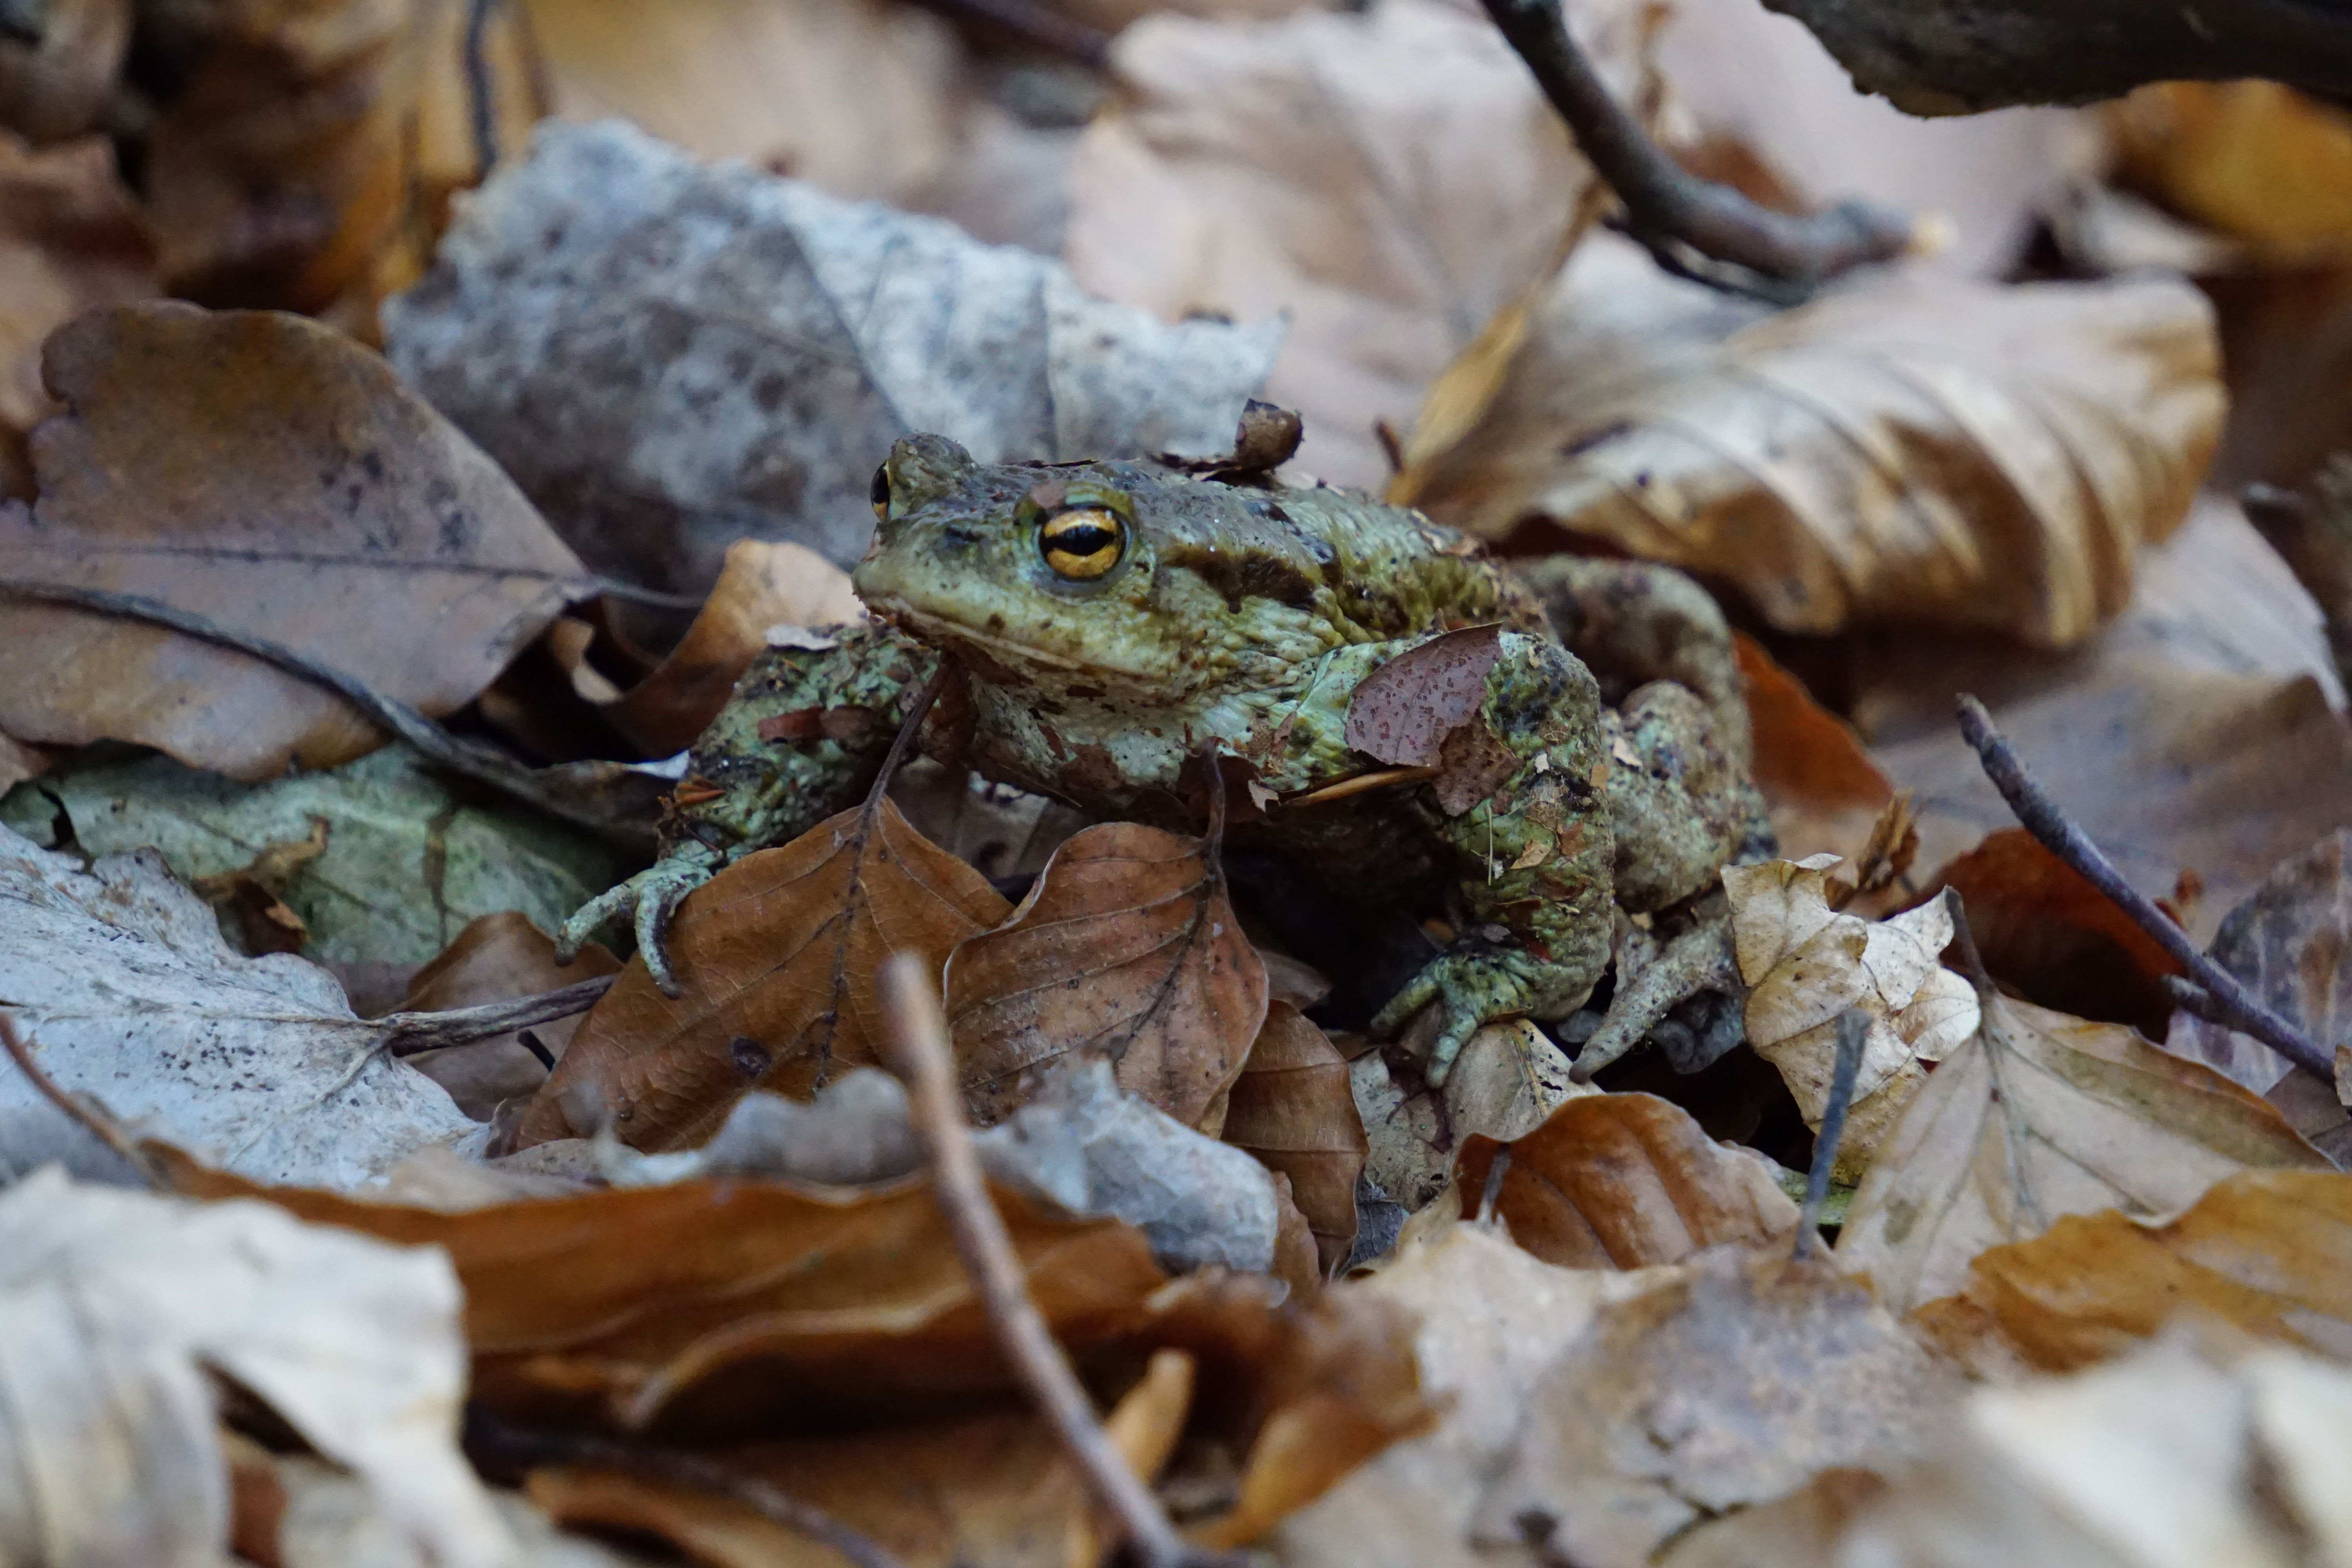
frog, amphibian, toad, ranidae, fauna, organism